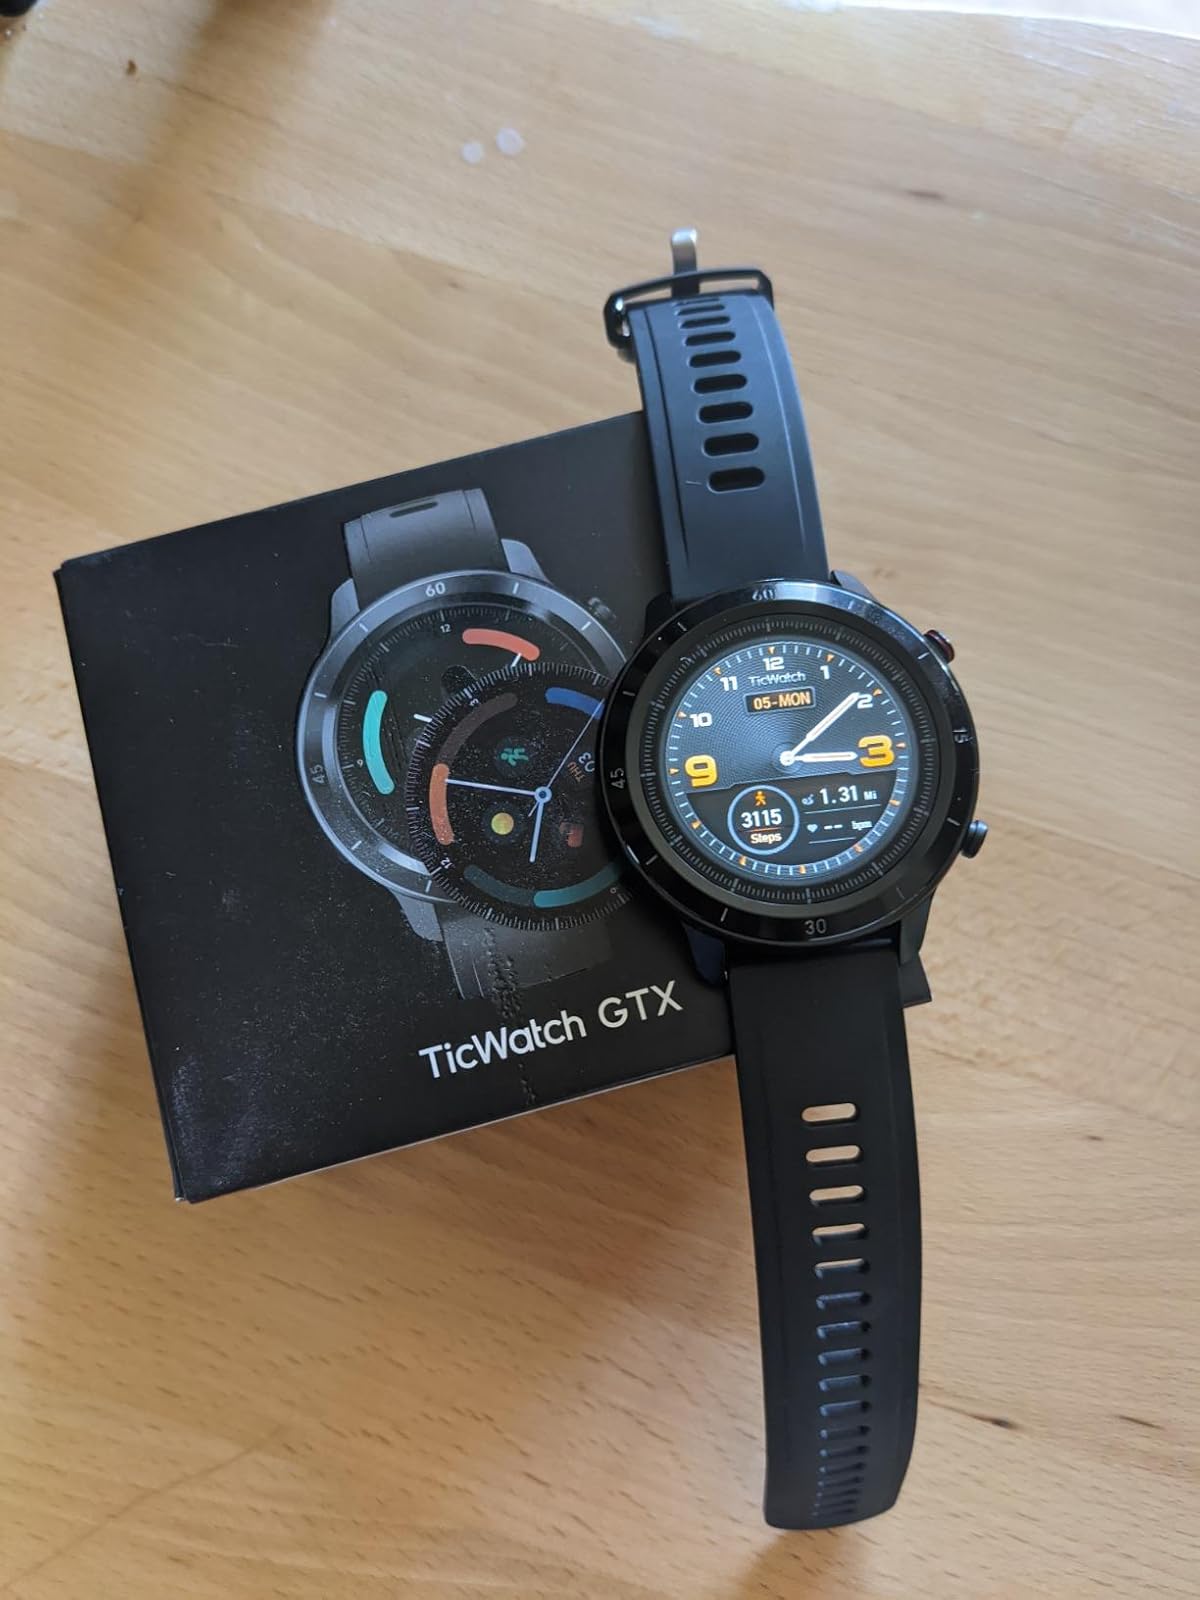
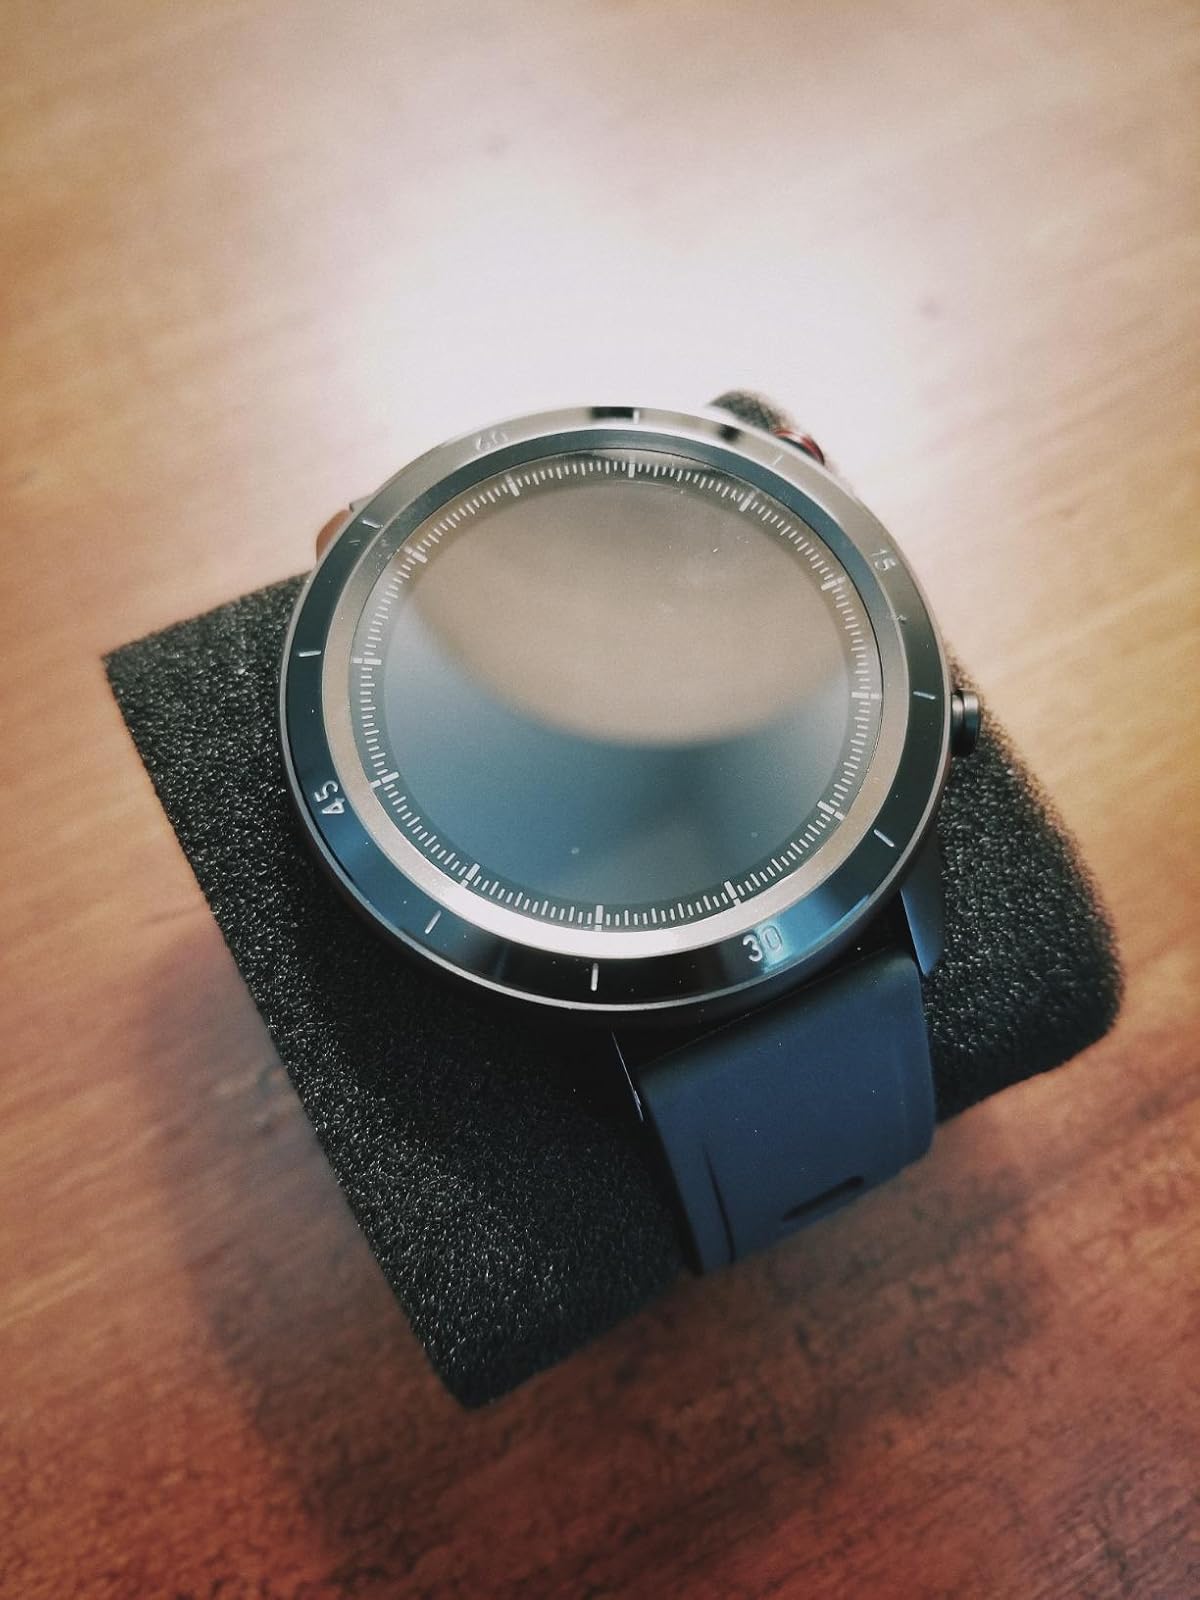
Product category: smartwatch
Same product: yes